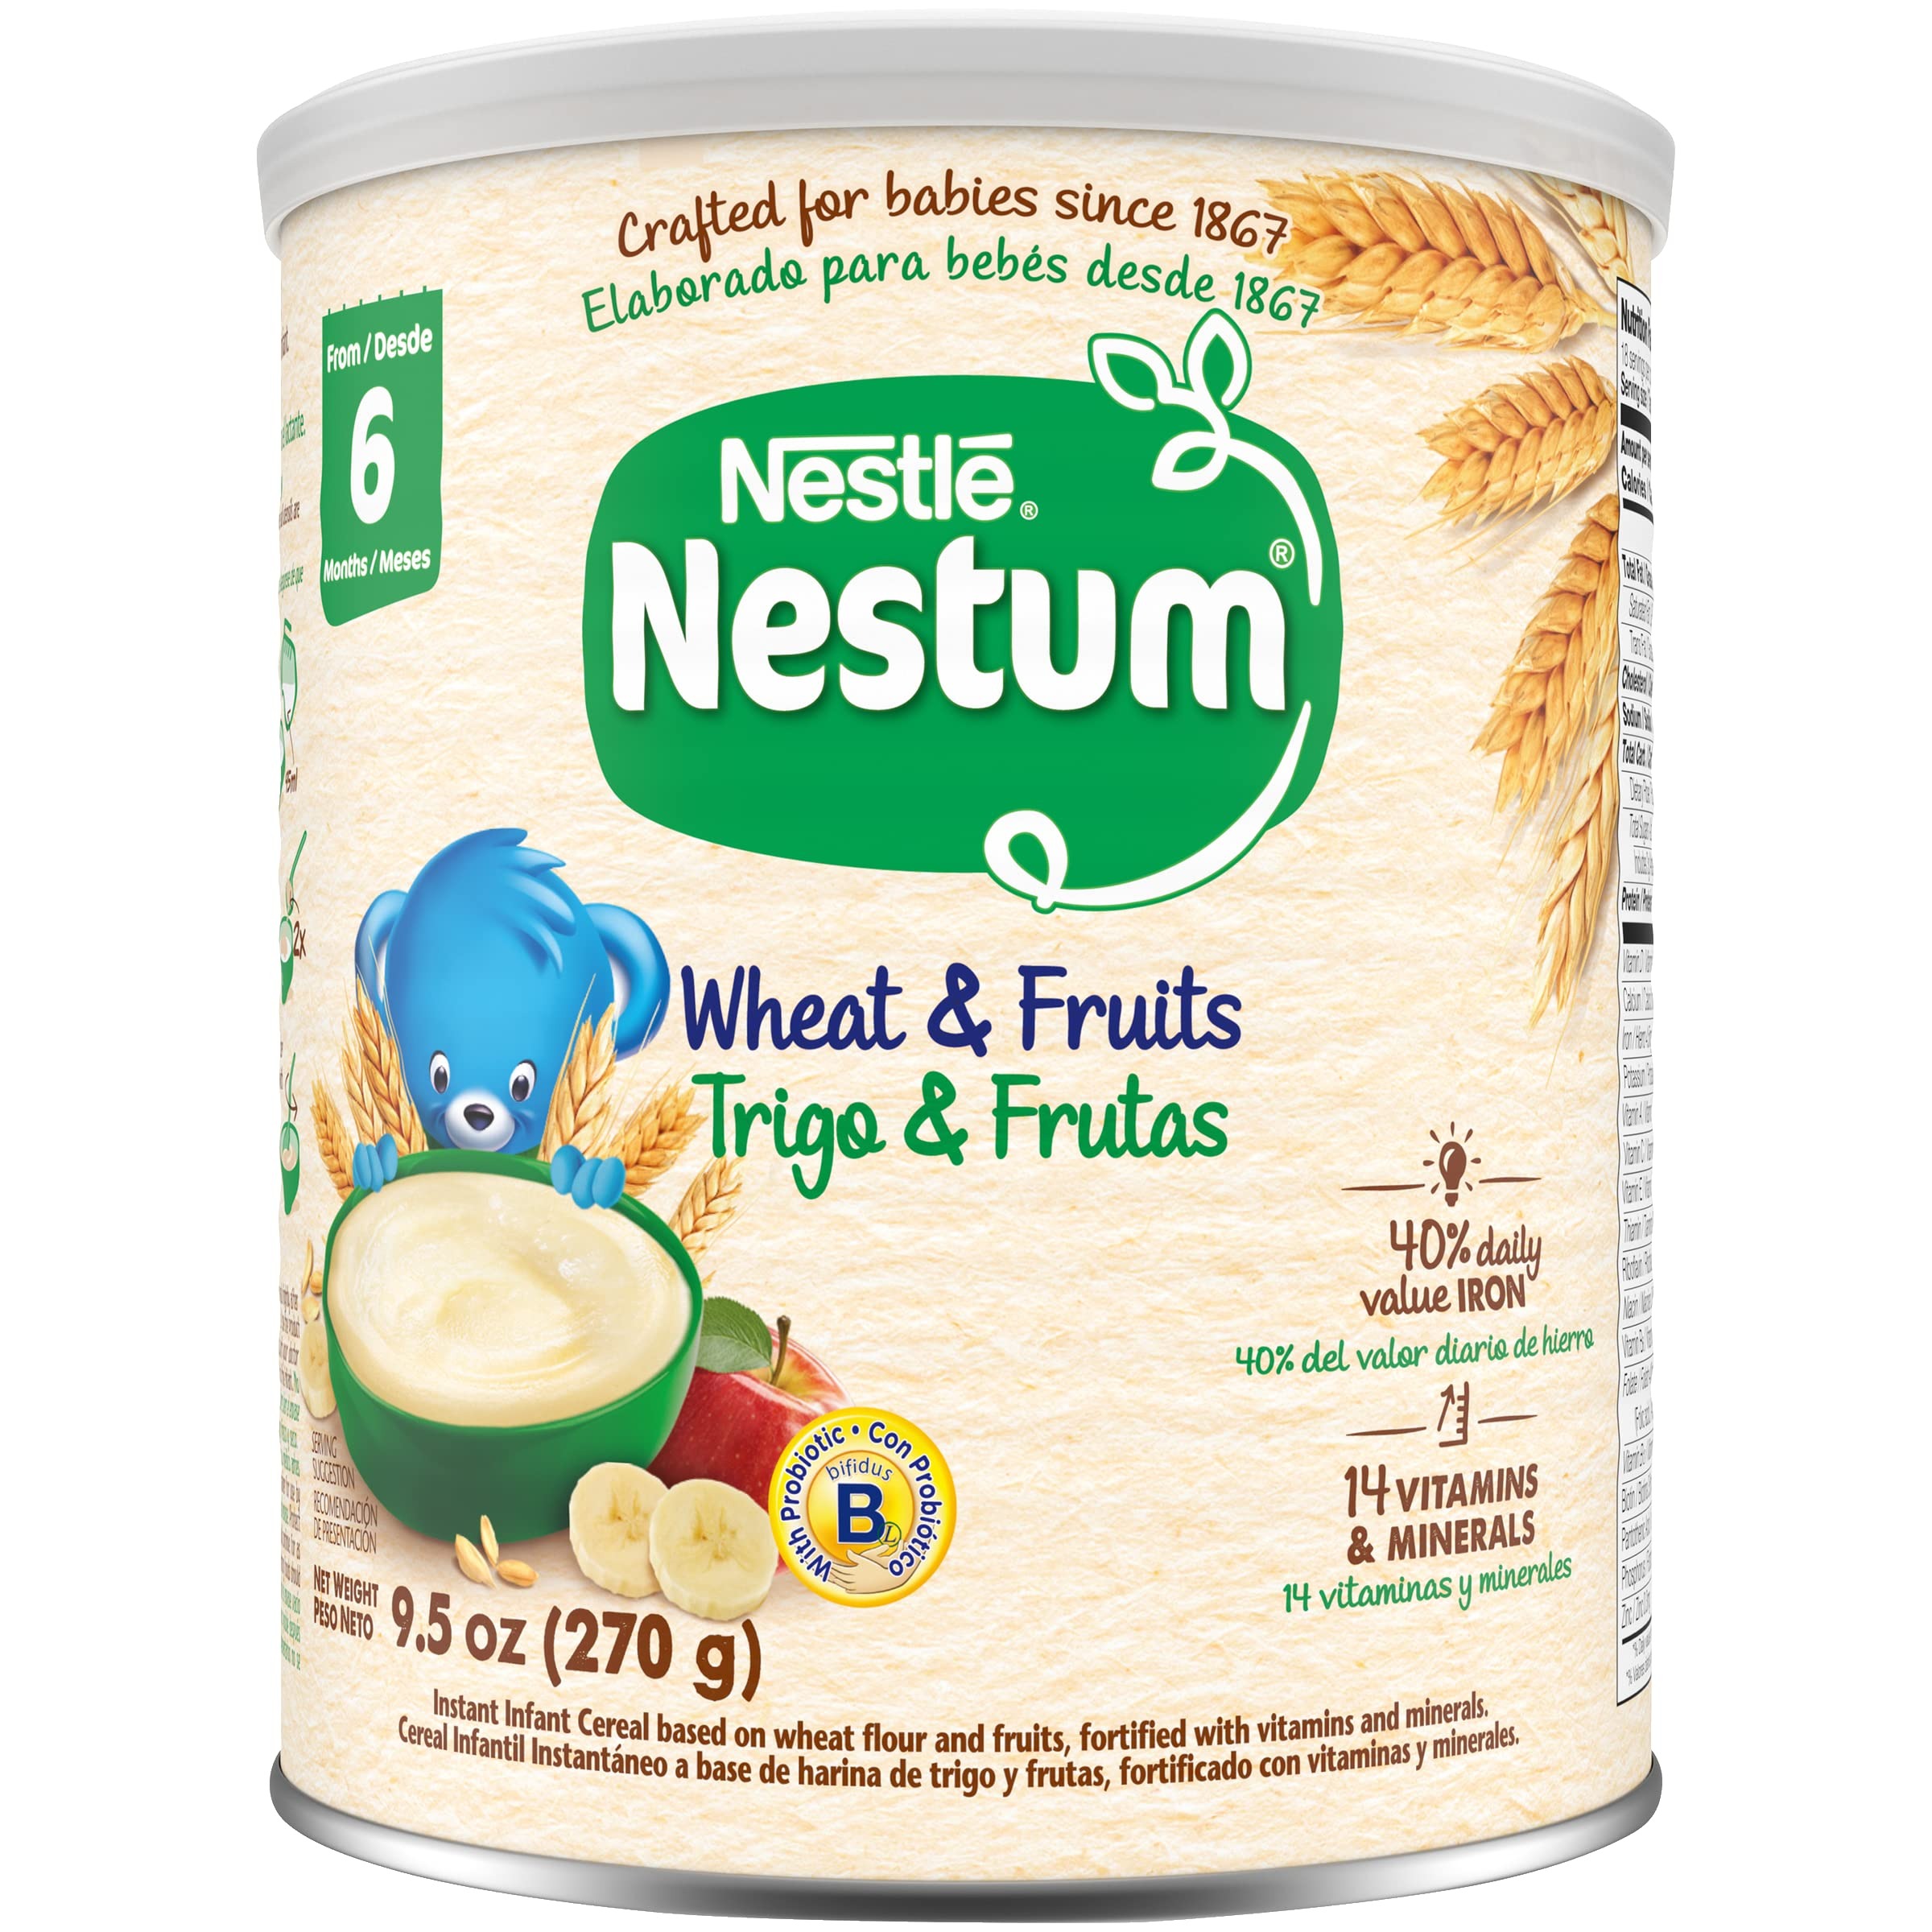
Item Name: Nestle Nestum Infant Cereal Wheat and Fruits, 9.5 Ounce (Pack of 1)
Bullet Point 1: Made from wholesome, natural & carefully selected grains
Bullet Point 2: Vitamins & minerals to support healthy development
Bullet Point 3: Includes Iron to help support brain and cognitive development
Bullet Point 4: Easy to prepare & crafted with delicious ingredients to help your little one blossom
Bullet Point 5: This Nestum infant cereal is made for babies 12 months old
Product Description: Nestle Nestum Infant Cereal, Wheat & Honey, 10.6 Ounce Canister: Crafted with delicious ingredients to help your little one blossom. This Nestum cereal contains carefully selected grains with 12 vitamins and minerals and 60% daily value of Iron. Great to help support healthy development for your baby. Nestum is made with wholesome grains and vitamins and minerals to support healthy growth, including iron to help support brain development and learning ability. Our cereals are made with wholesome ingredients. Also, they are easy to prepare for a satisfying cereal for your little one. With a range of cereals made for little ones from 6-12+ months, there’s a Nestum product to help nourish little tummies of all ages. This Nestum cereal is made for babies 12+ months.
Value: 9.5
Unit: Ounce

Price: 4.3